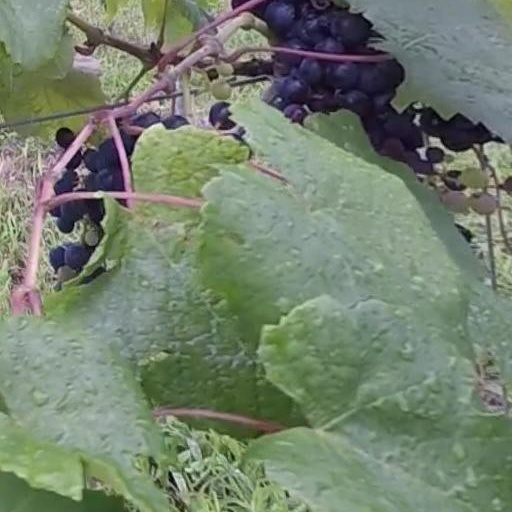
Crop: grape